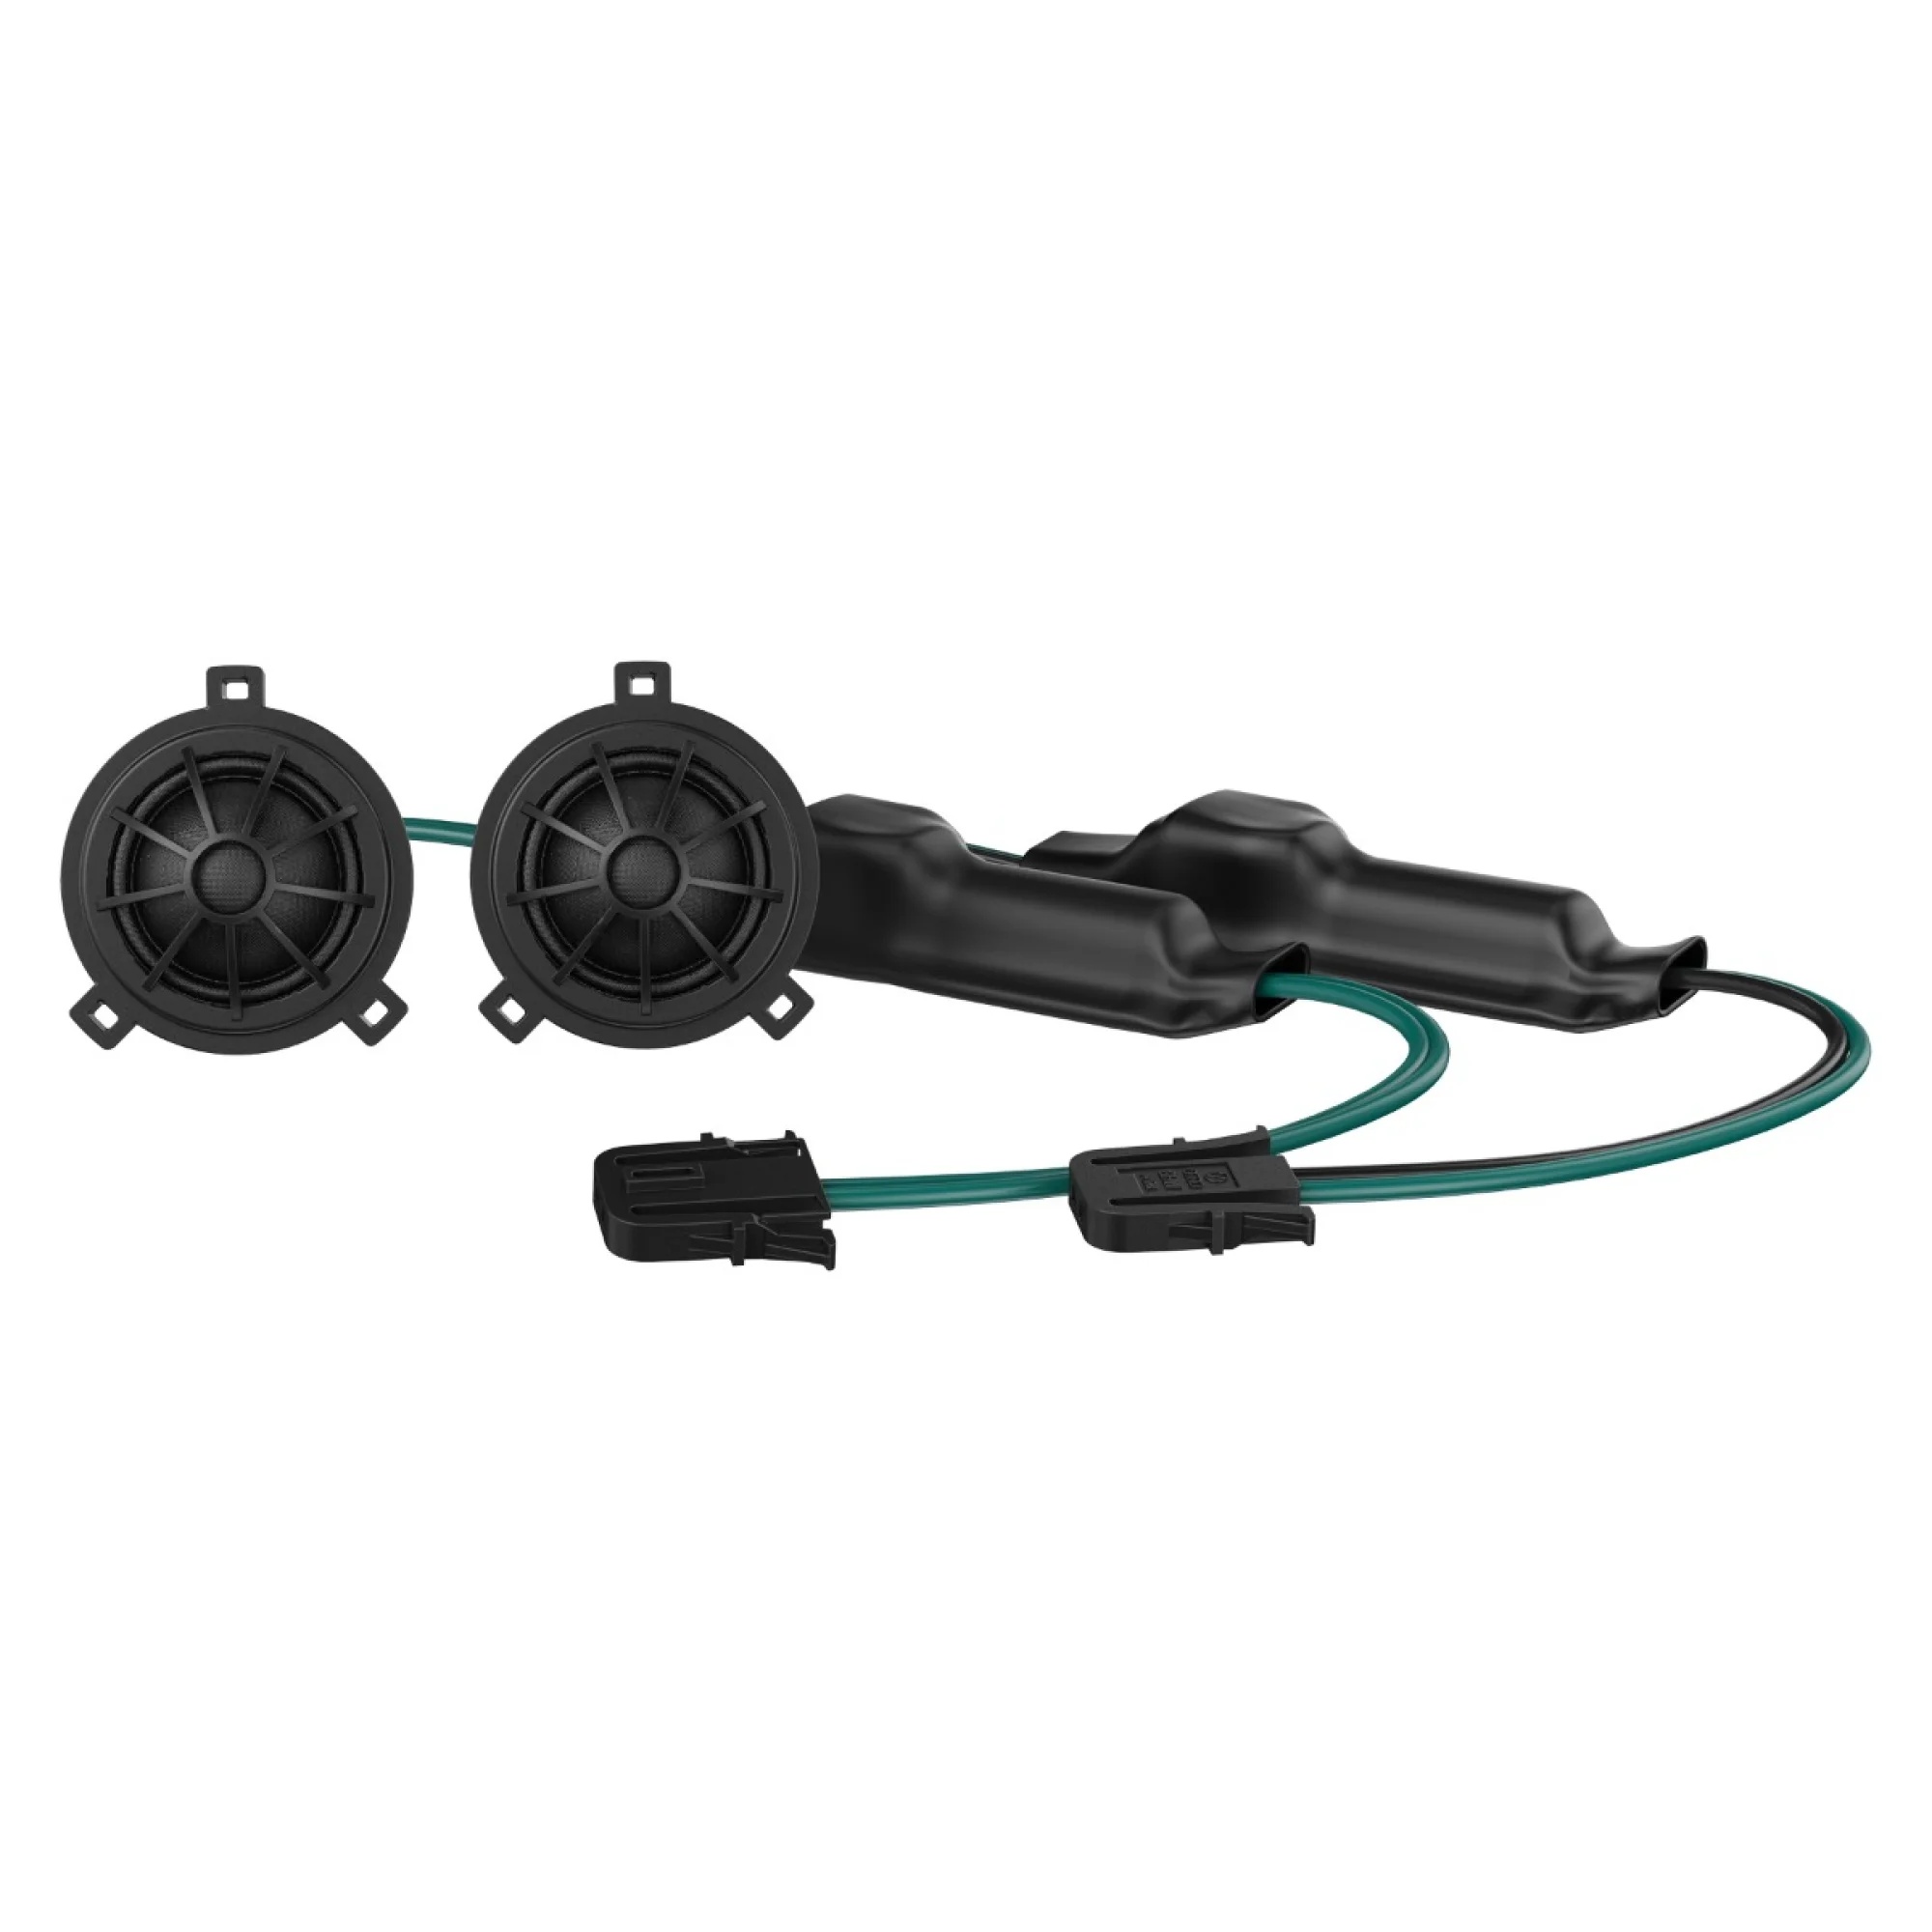
Eton VW 28 T6.1 1.1inch Tweeter Set for VAG
Brand: Eton
28 mm (1 1/8") plug and play tweeter for VW T6.1 and other VW commercial vehicles with special 3-point flange, coated fabric tweeter with strong neodymium magnet, VW specific connector plugs, 8 ohms impedance, 60/100 W (nominal/music power handling via crossover), recommended frequency range: 2.5 - 22 kHz, with specially tuned cable crossover. Development and manufacture Made in Germany. Features Specially developed plug and play fabric tweeter with coating, 28 mm voice coil with special dome geometry. The tweeter is suitable for all variants VW T6.1 thanks to the newly developed V.A.G. typical 3-point flange. The tweeter convinces thanks to its new dome geometry with improved omnidirectional characteristics, smooth unobtrusive sounding, finely contoured highs thanks to the special coating and damping. The finest high-frequency details are reproduced with ease, and long-distance capable! A low resonant frequency speaks for itself. Including an extremely high-quality cable crossover with several components, space-saving and easy to install. The tweeter has the VW specific connection plugs. 8 Ohm impedance, recommended frequency range 2.5 kHz - 22 kHz. Manufacture and development Made in Germany. Specifications Tweeter 28 mm (1 1/8") Impedance 8 Ω Nominal power (RMS) 60 W Music Power 100 W Sound pressure level 88 dB Support Manual
Category: Vehicles & Parts > Vehicle Parts & Accessories > Motor Vehicle Electronics > Motor Vehicle Speakers > Tweeters